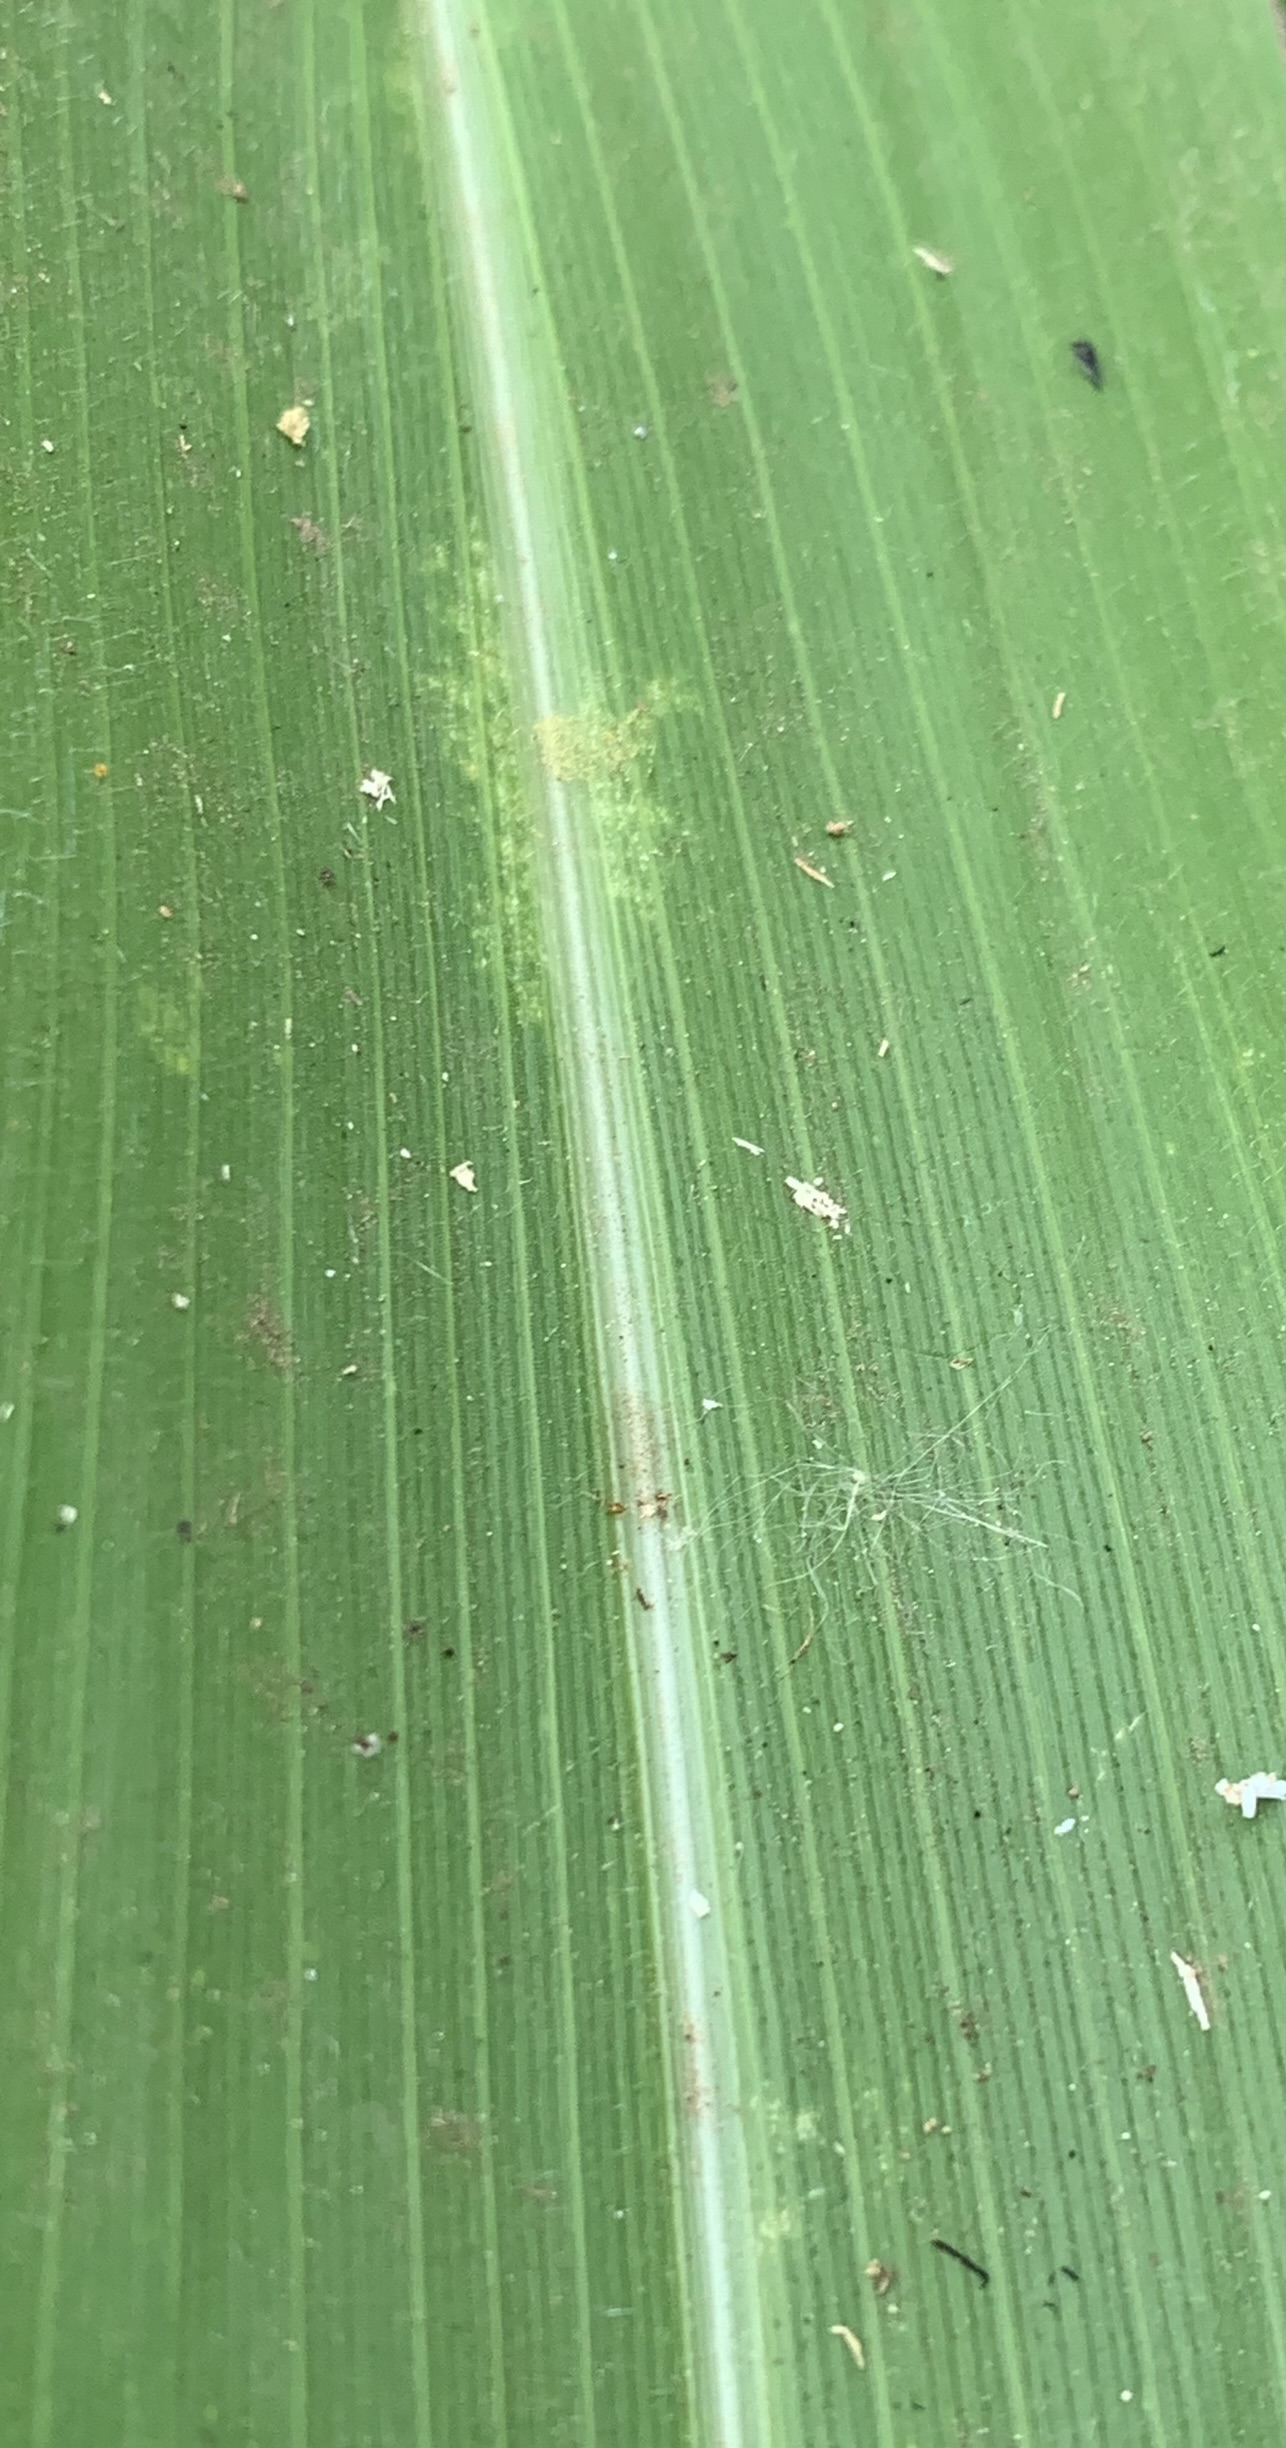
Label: Healthy